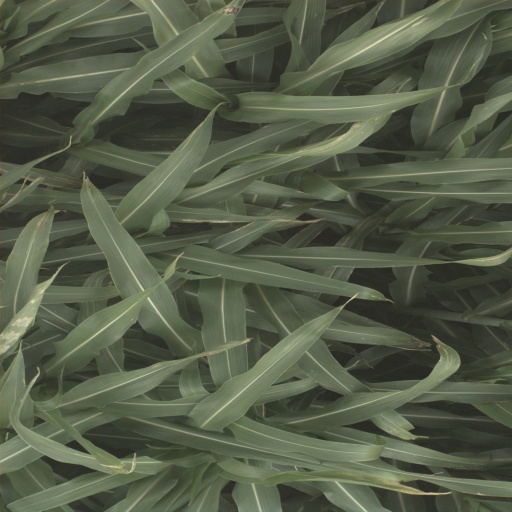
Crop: sorghum